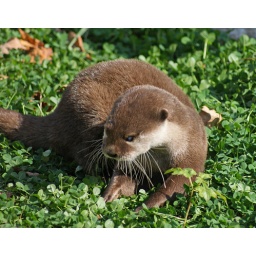
Looking for fish pieces in the grass